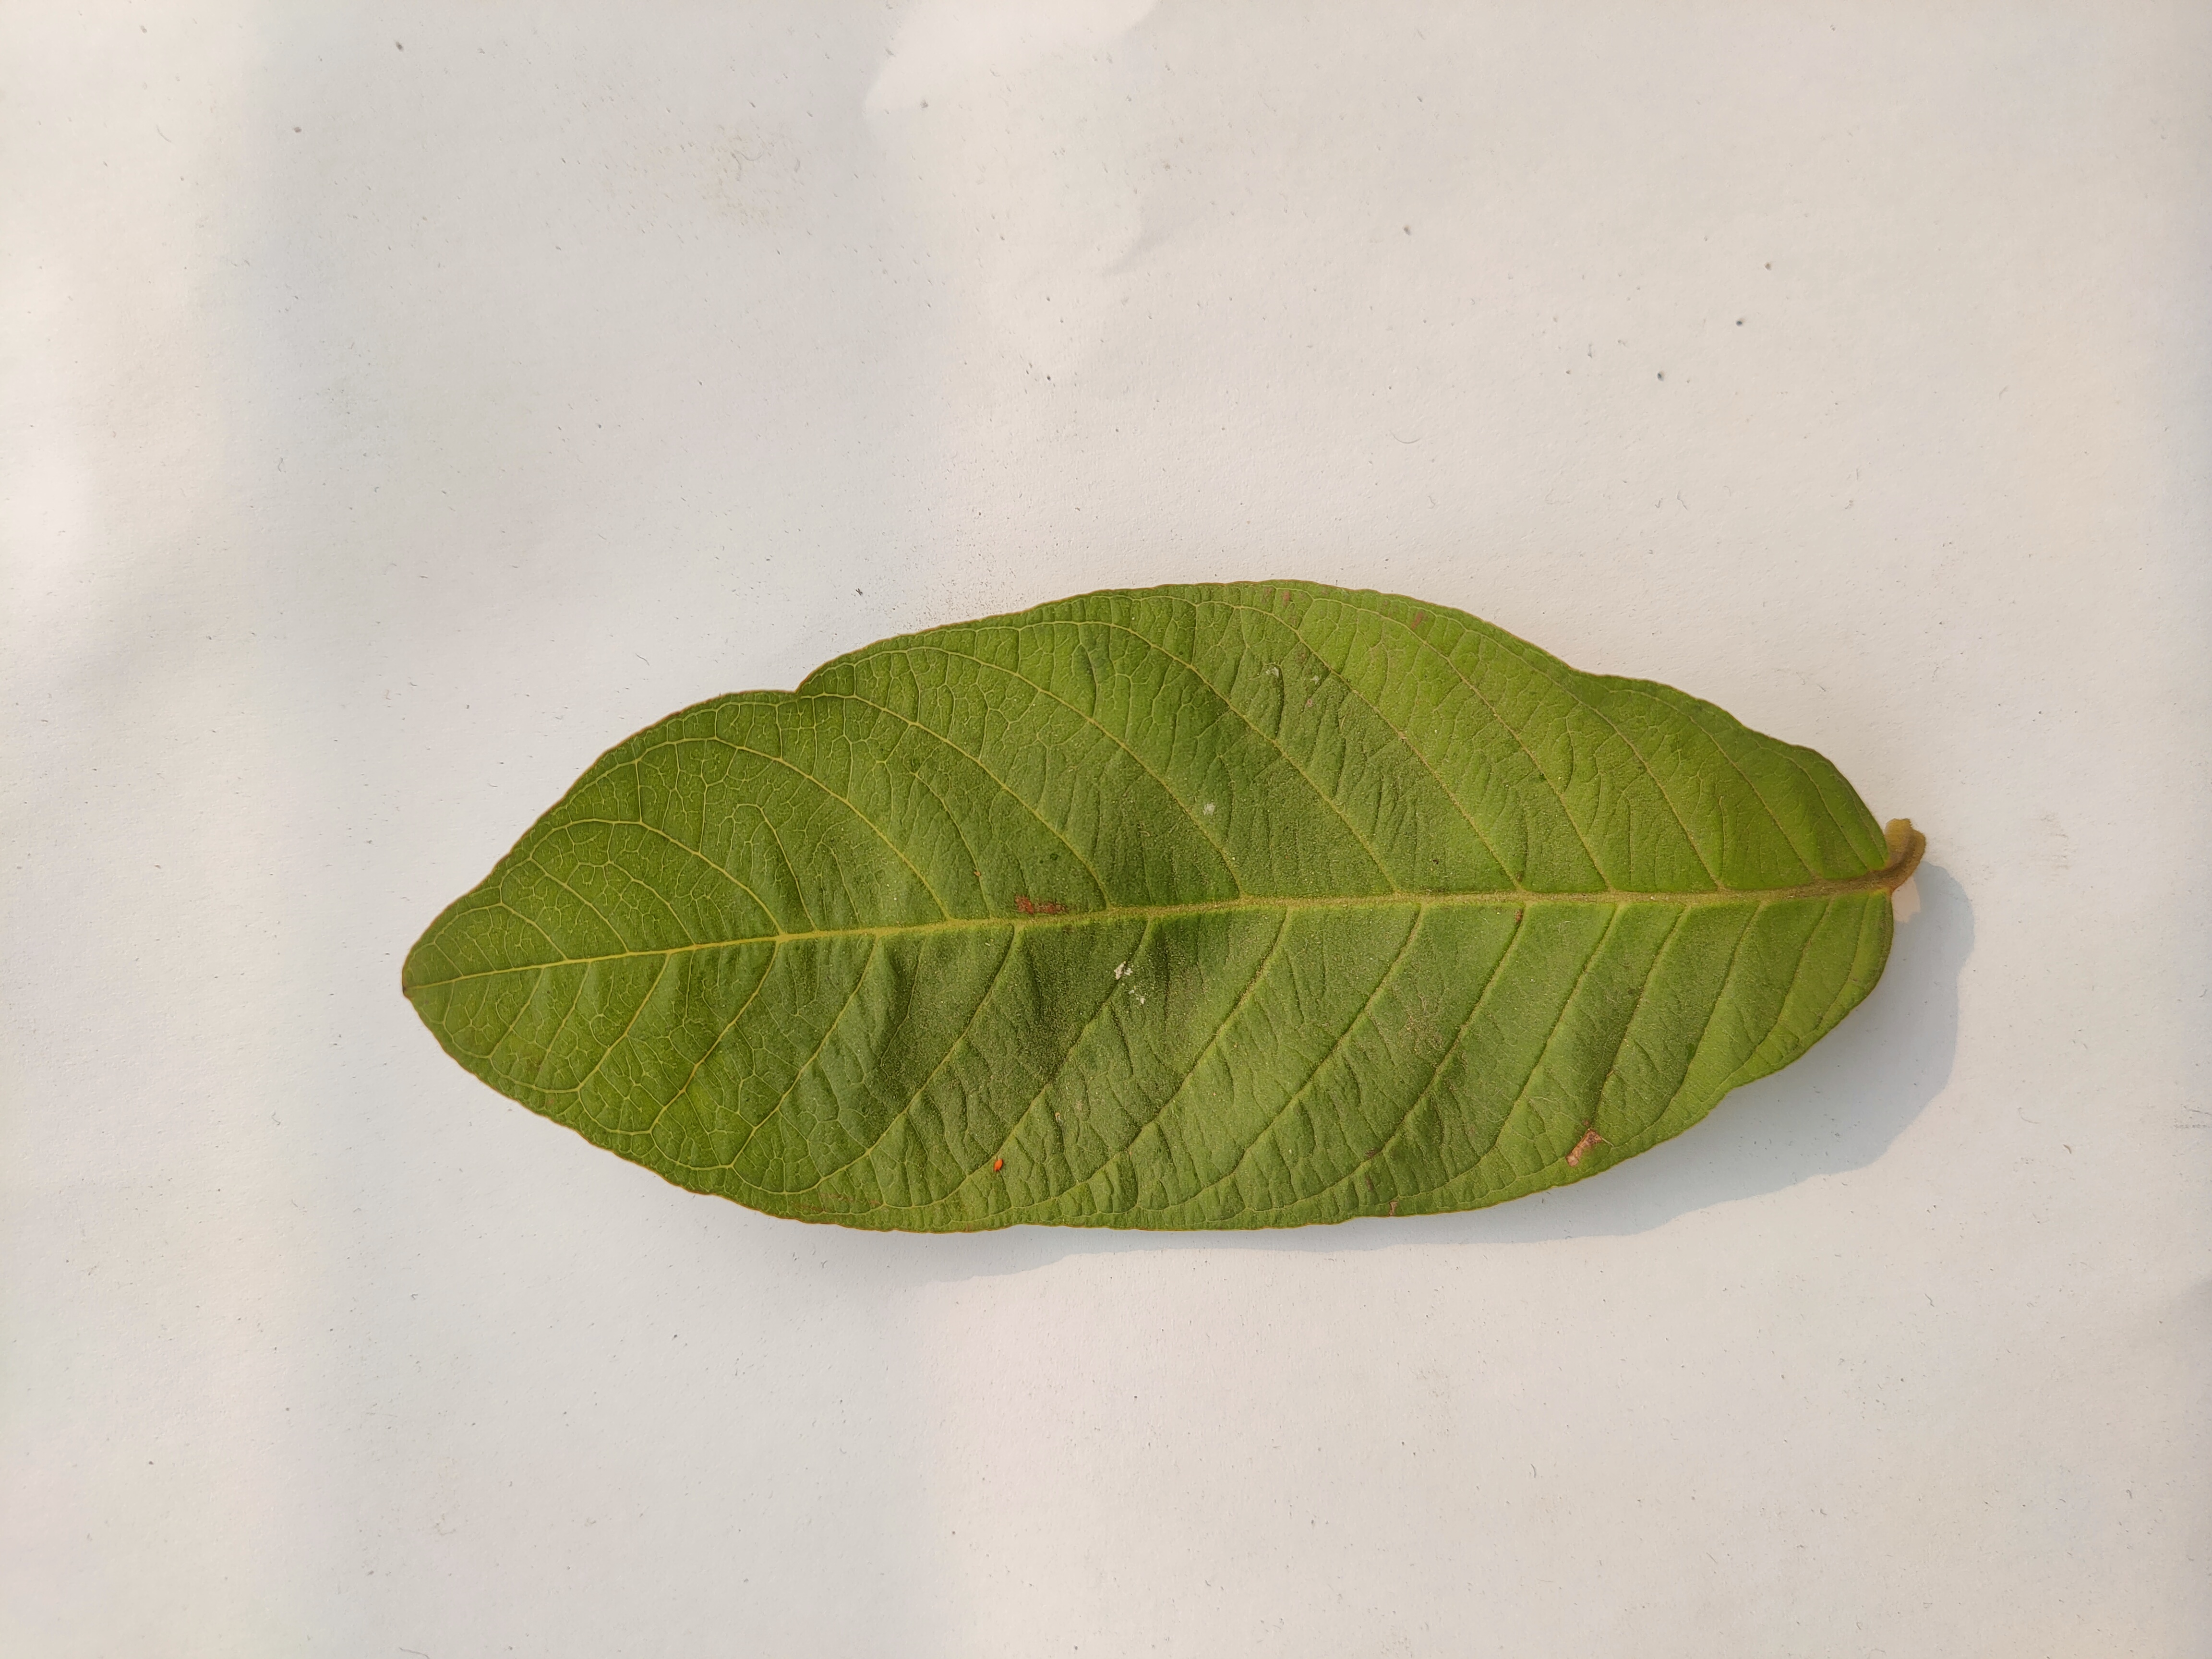
Leaf variety: Guava